Refugee children

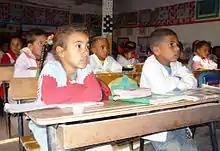
Sahrawi refugee children learning Arabic and Spanish, math, reading and writing, and science subjects

The ability to enroll in school and continue one's studies in developing countries is limited and uneven across regions and settings of displacement, particularly for young girls and at the secondary levels. The availability of sufficient classrooms and teachers is low and many discriminatory policies and practices prohibit refugee children from attending school. Educational policies promoting age-caps can also be harmful to refugee children.